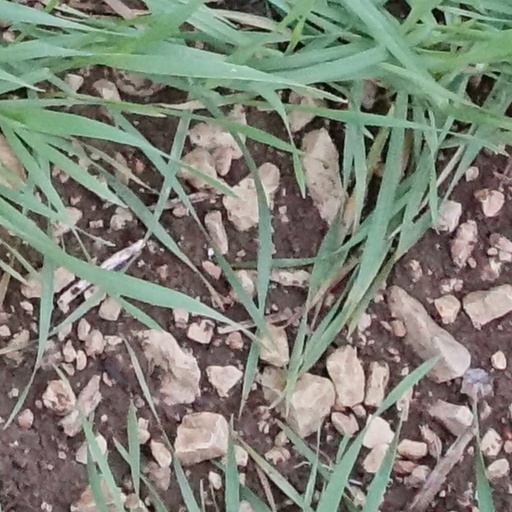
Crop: wheat